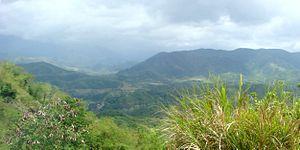
Pantabangan est une localité de la province de Nueva Ecija, aux Philippines. En 2015, elle compte 29 925 habitants.